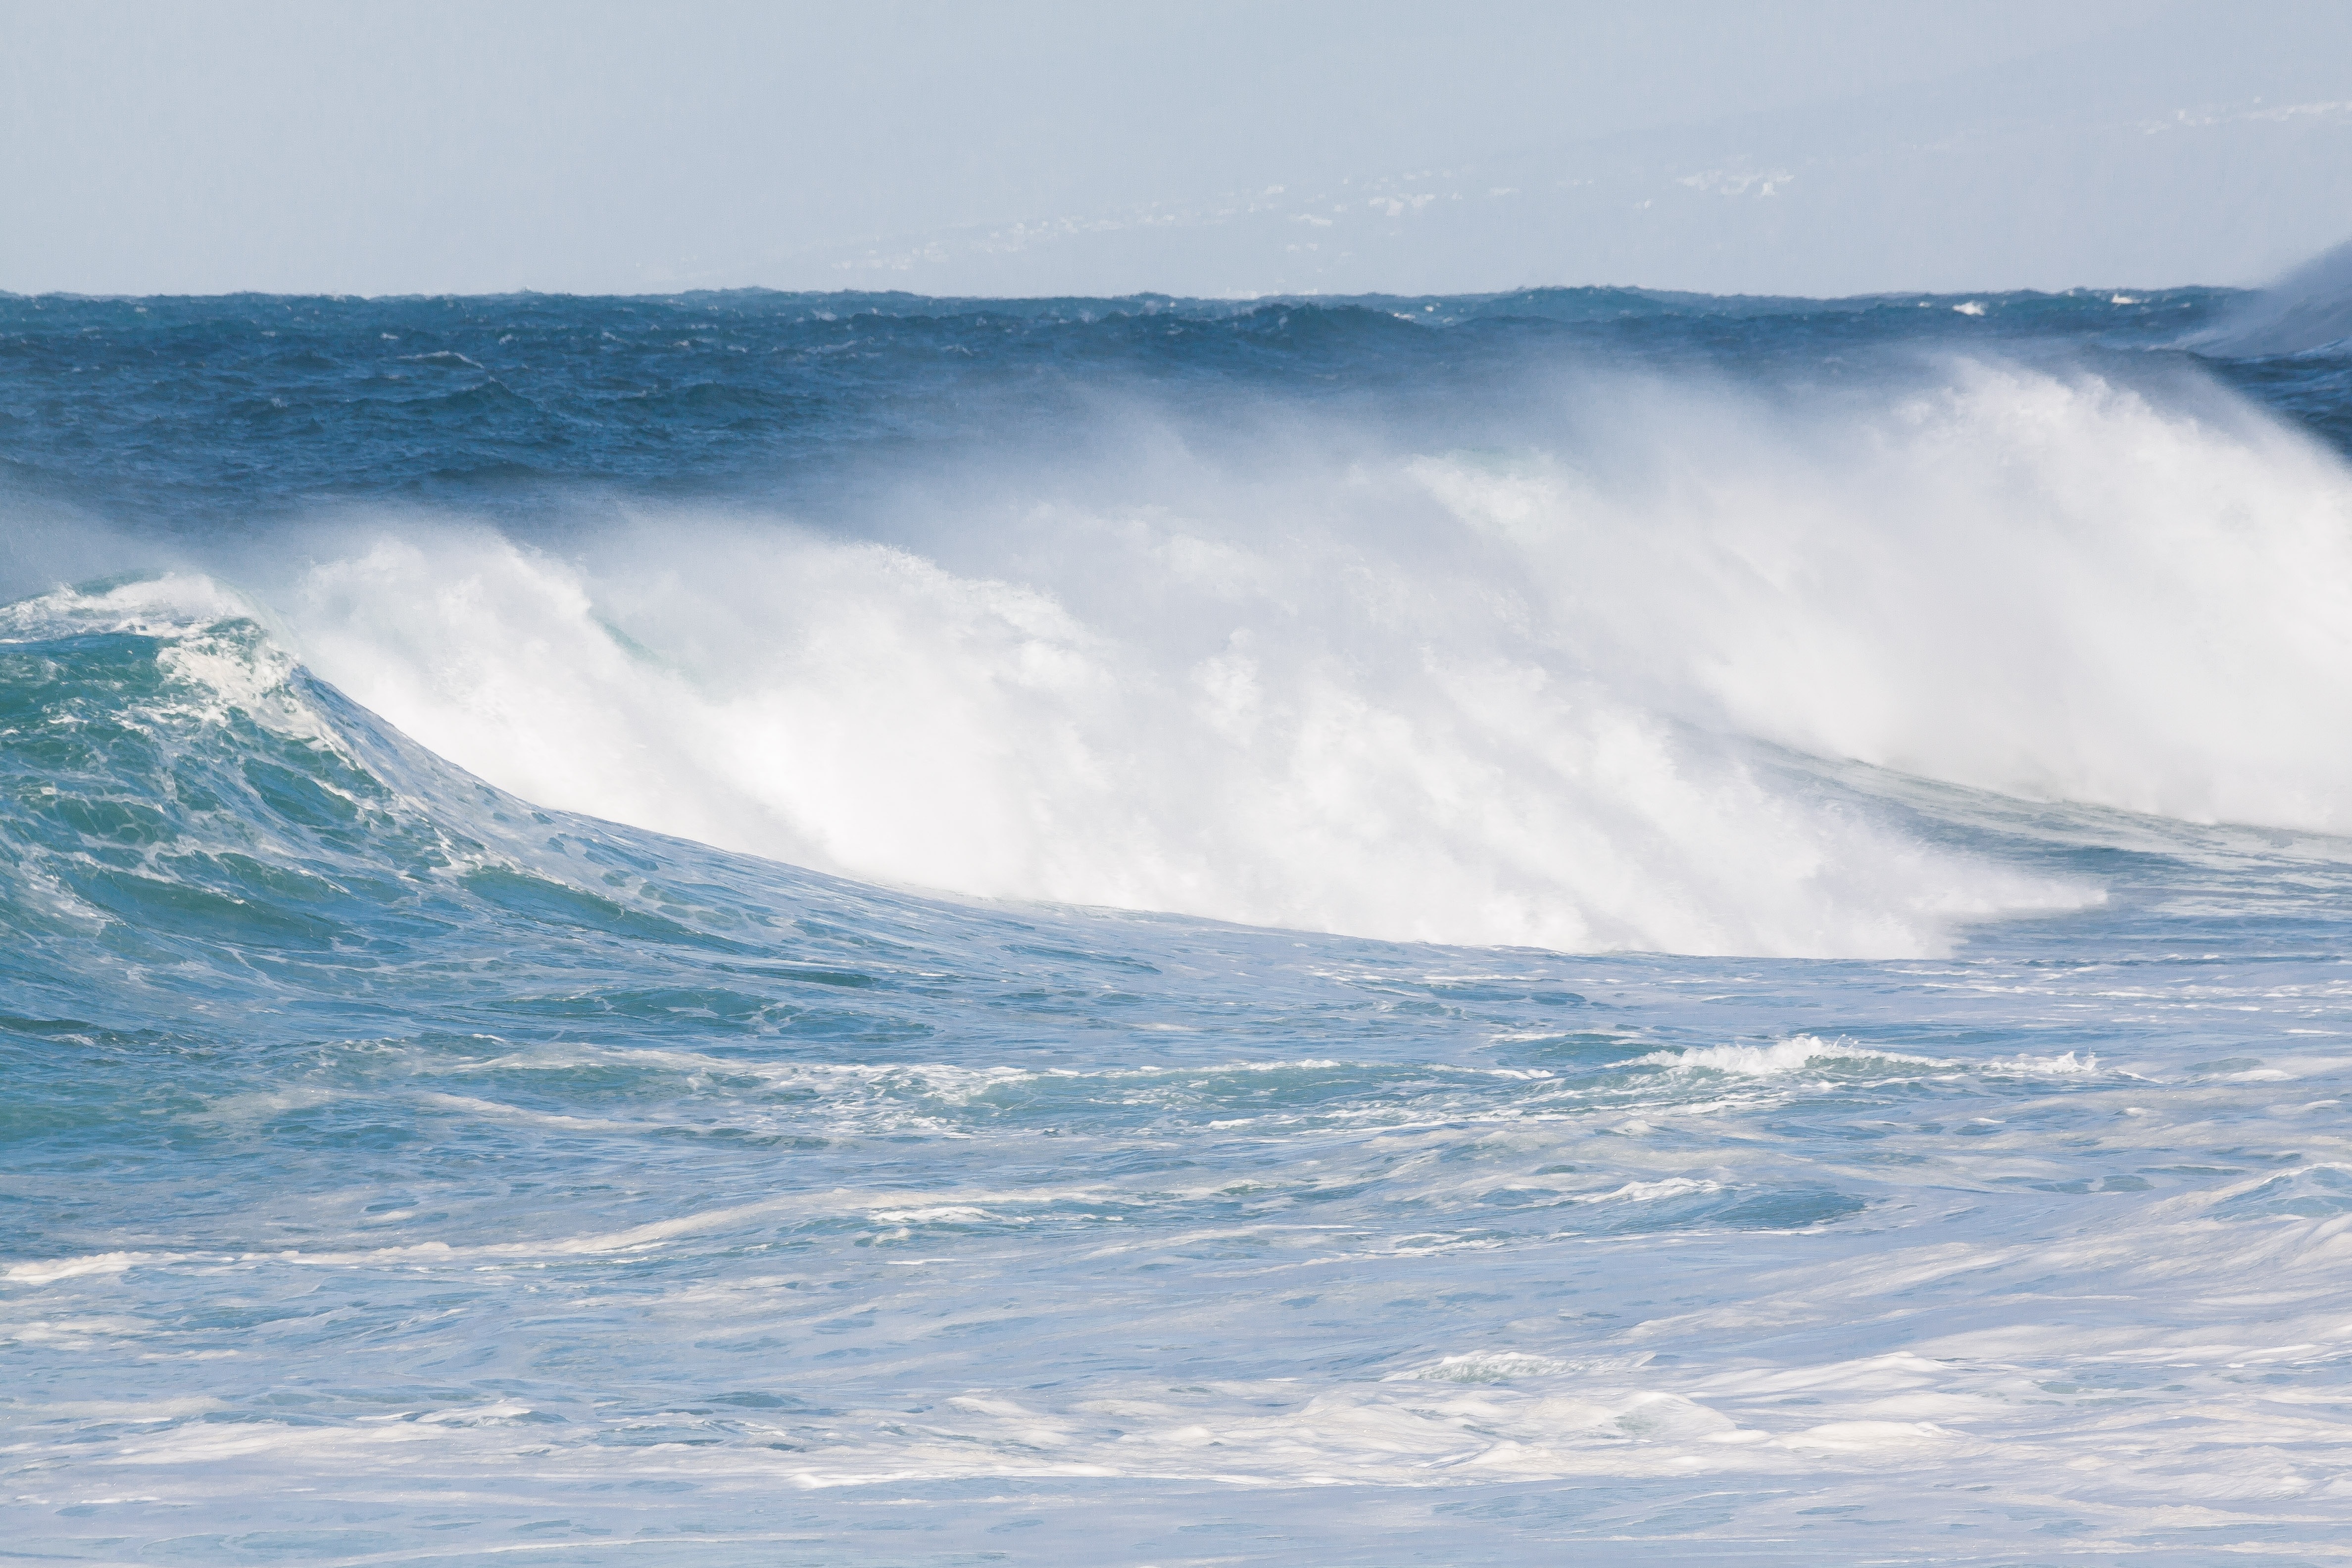
beach, sea, coast, water, ocean, horizon, cloud, sky, white, shore, wave, wind, surf, surfing, flood, spray, weather, holiday, blue, turquoise, stormy, water sport, arctic ocean, wind wave, boardsport